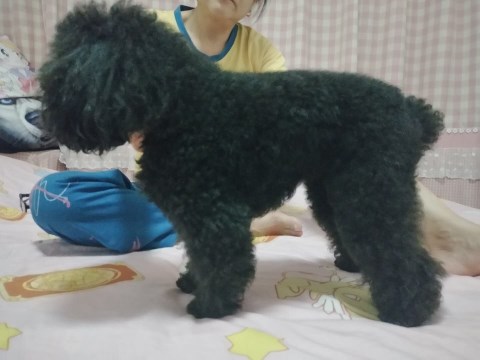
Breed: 2925-n000114-toy_poodle